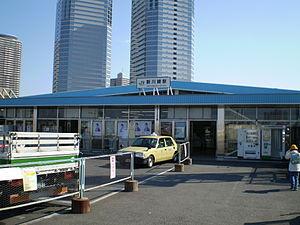
La gare de Shin-Kawasaki est une gare ferroviaire de la ville de Kawasaki au dans la préfecture de Kanagawa au Japon. La gare est desservie par les lignes Shōnan-Shinjuku et Yokosuka de la JR East.